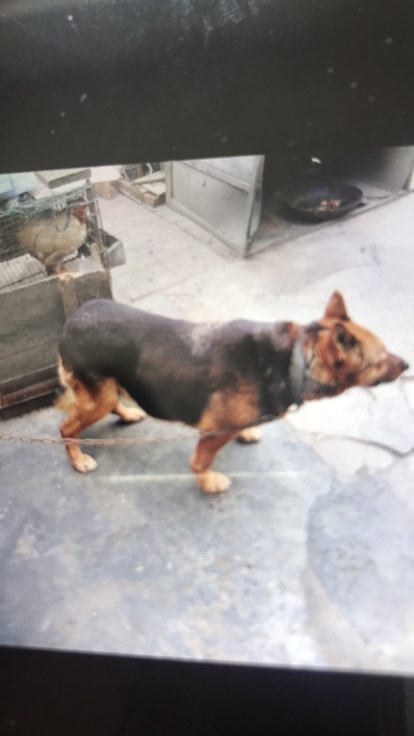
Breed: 3336-n000121-chinese_rural_dog